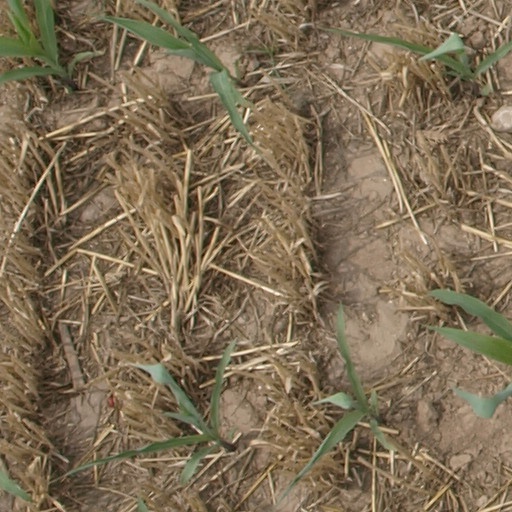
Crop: maize; corn